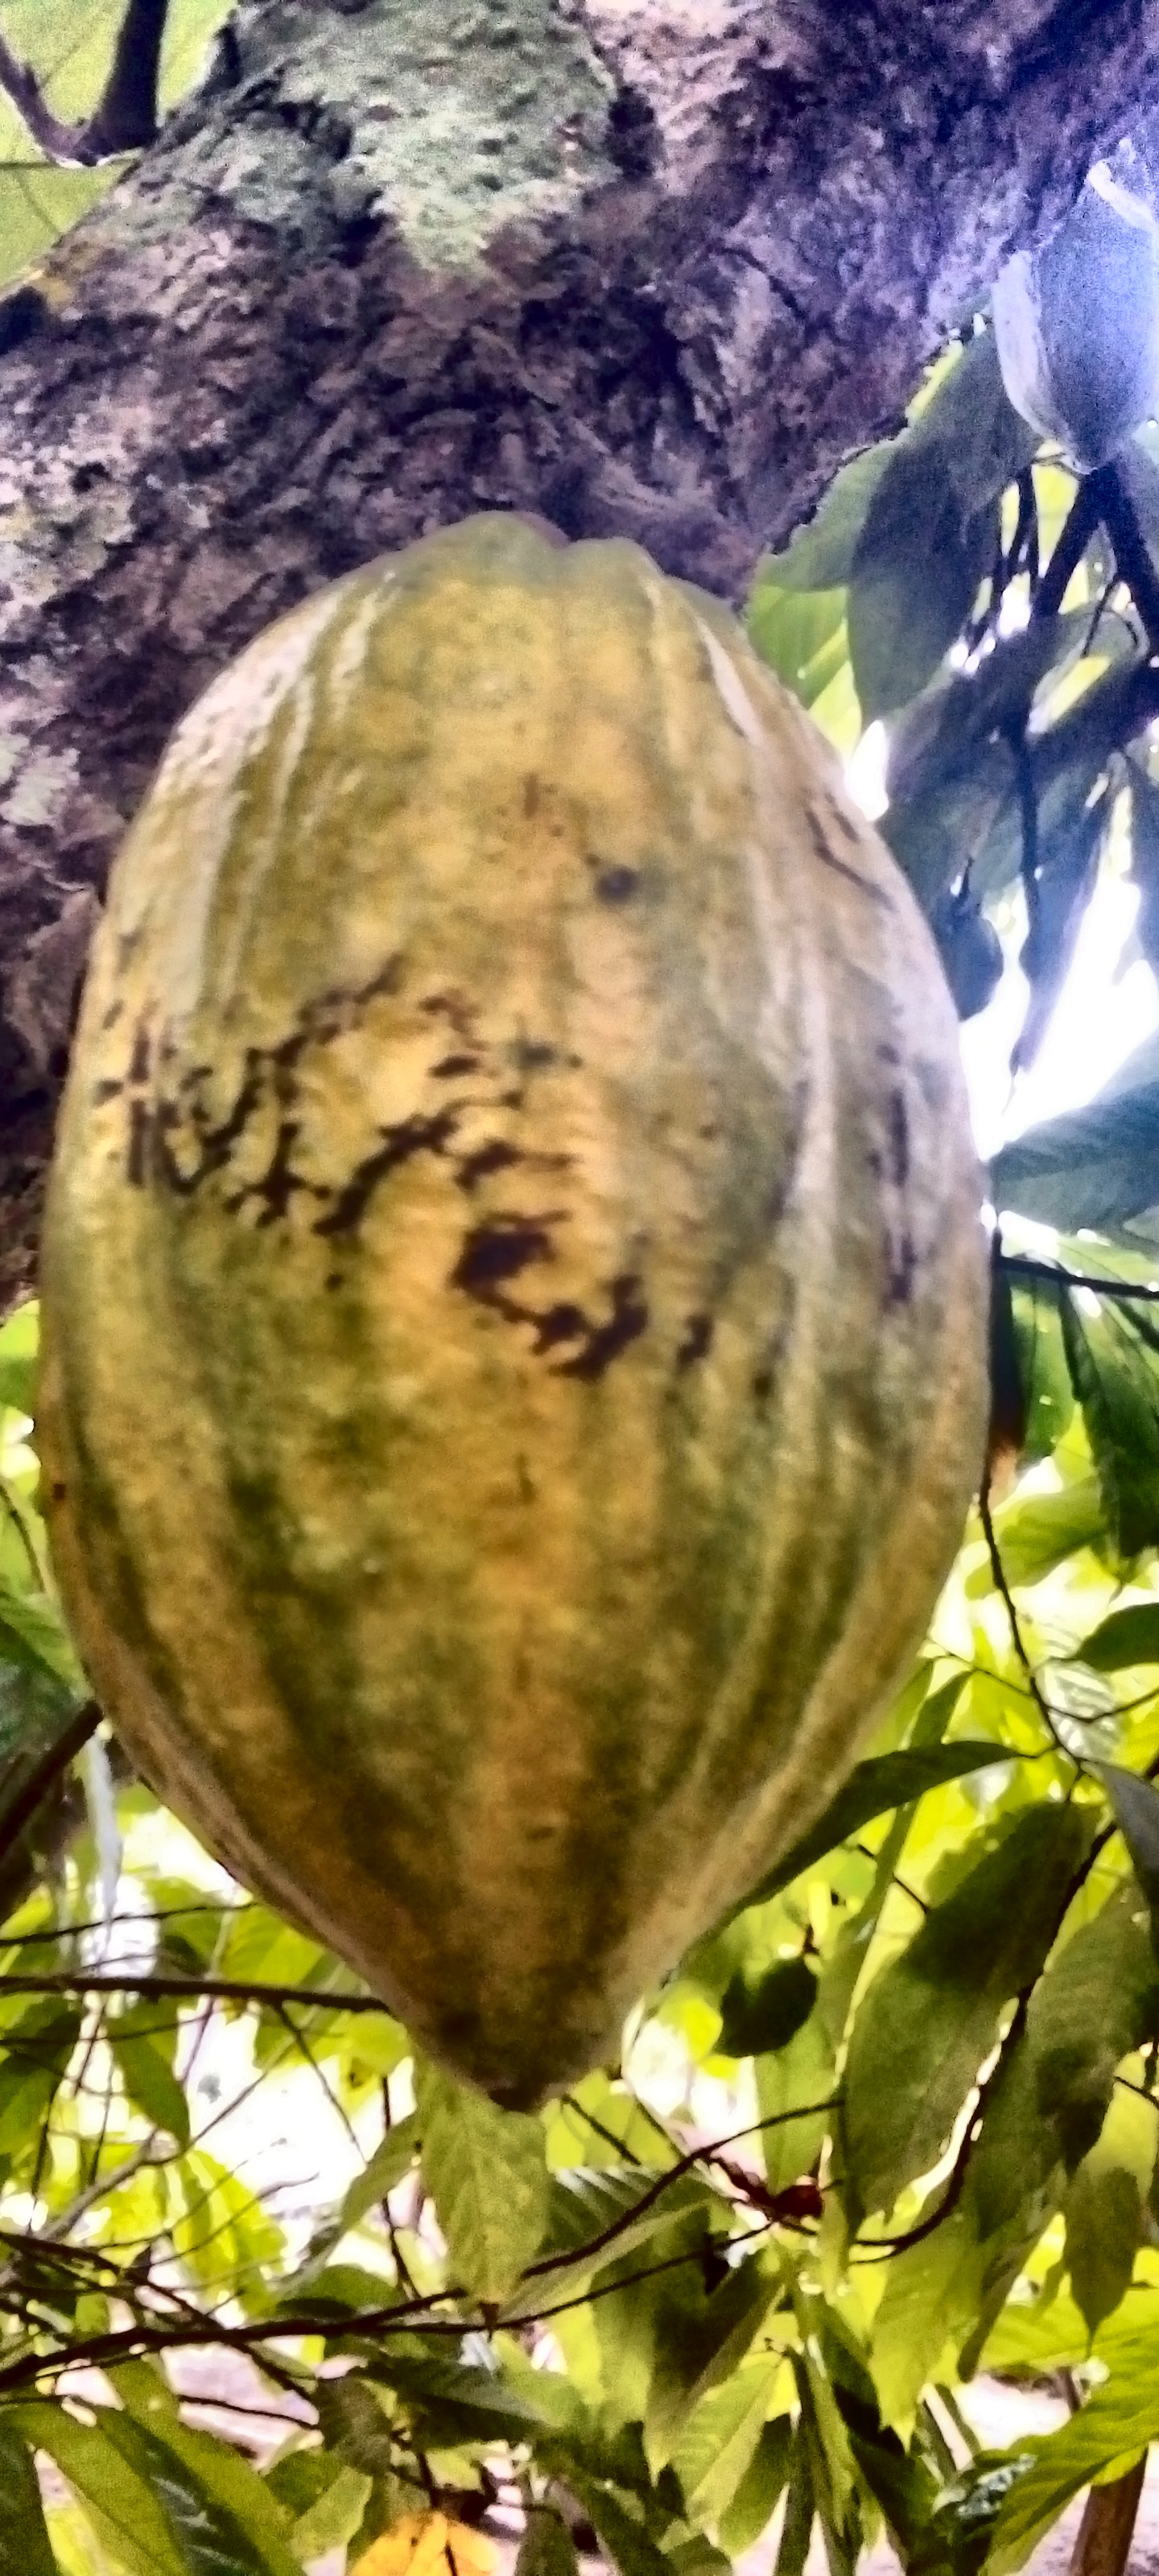
Maturity: mature
Variety: Angoleta